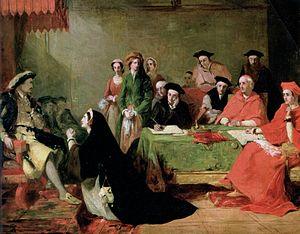
Catherine d'Aragon plaide pour son divorce devant Henri VIII. Peinture par Henry Nelson O'Neil.